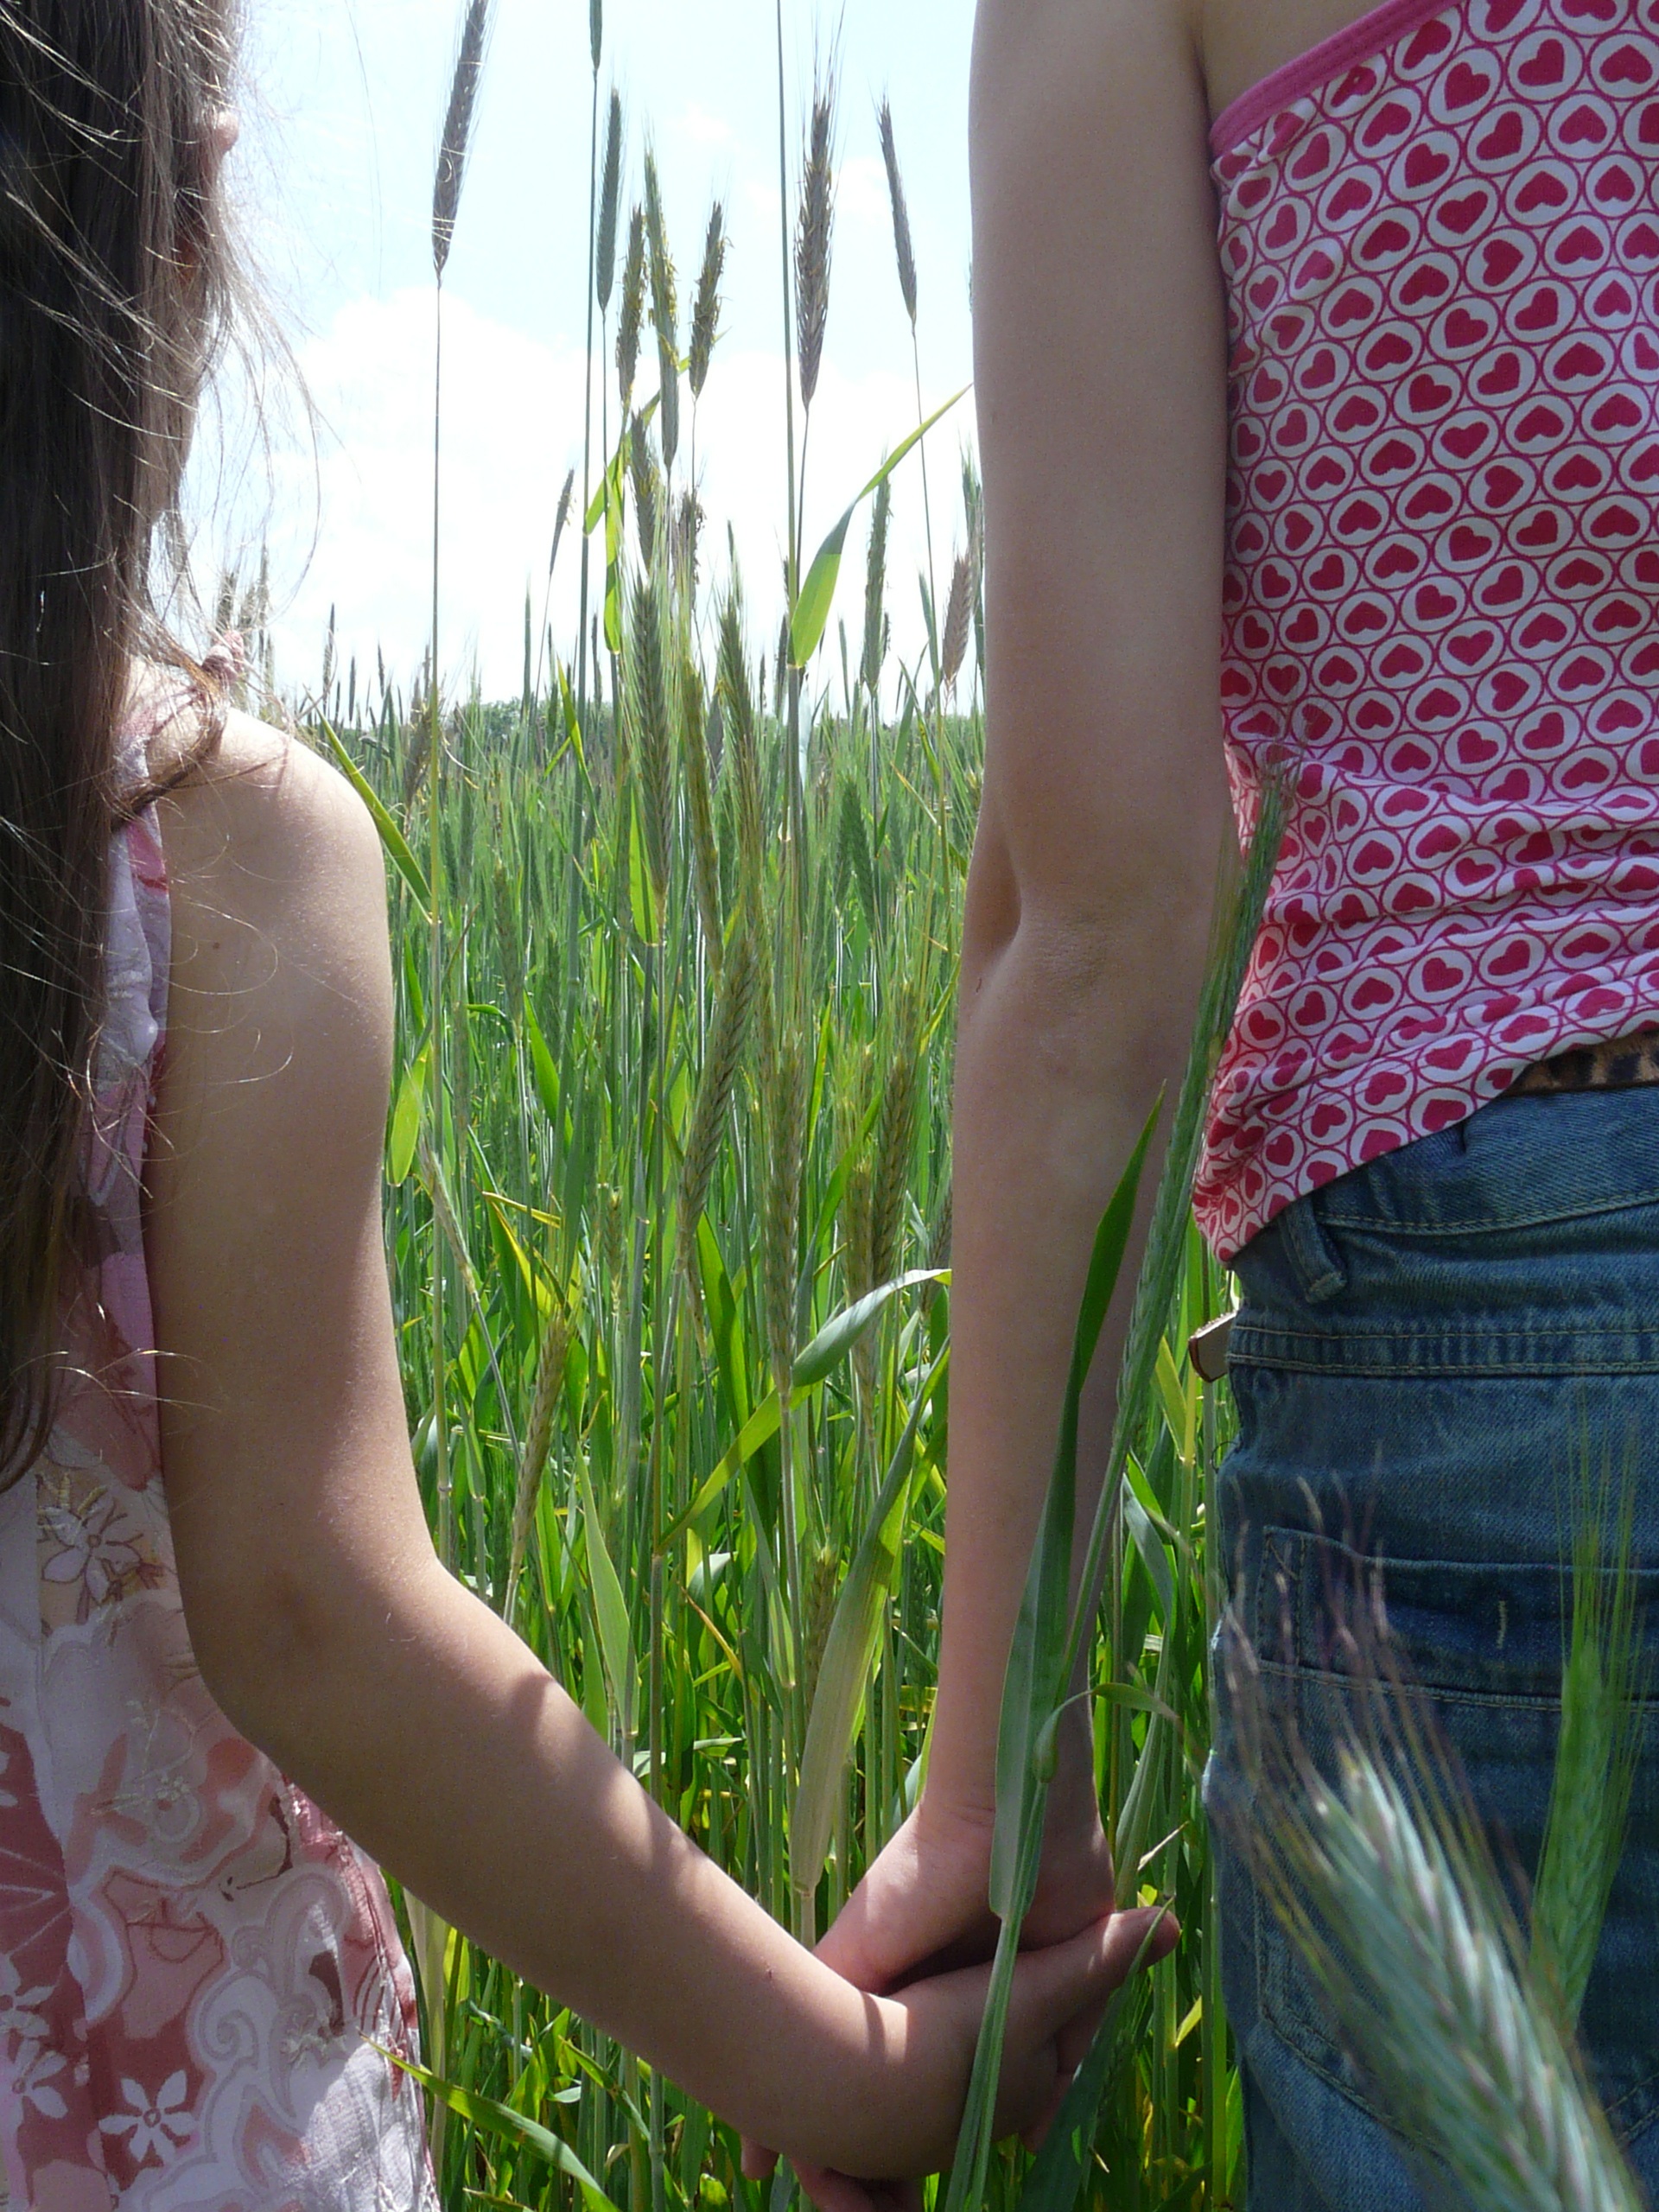
hand, grass, plant, girl, sunlight, flower, leg, spring, green, jungle, clothing, friendship, together, human body, children, team, dress, hands, beauty, trust, connectedness, sense, grass family